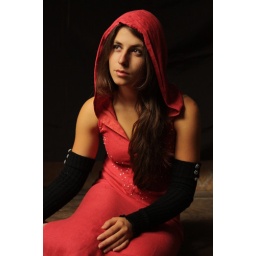
Alex in red dress